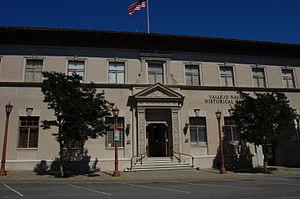
Vallejo est une municipalité du comté de Solano, en Californie, aux États-Unis. Sa population était de 116 760 habitants au recensement de 2000.